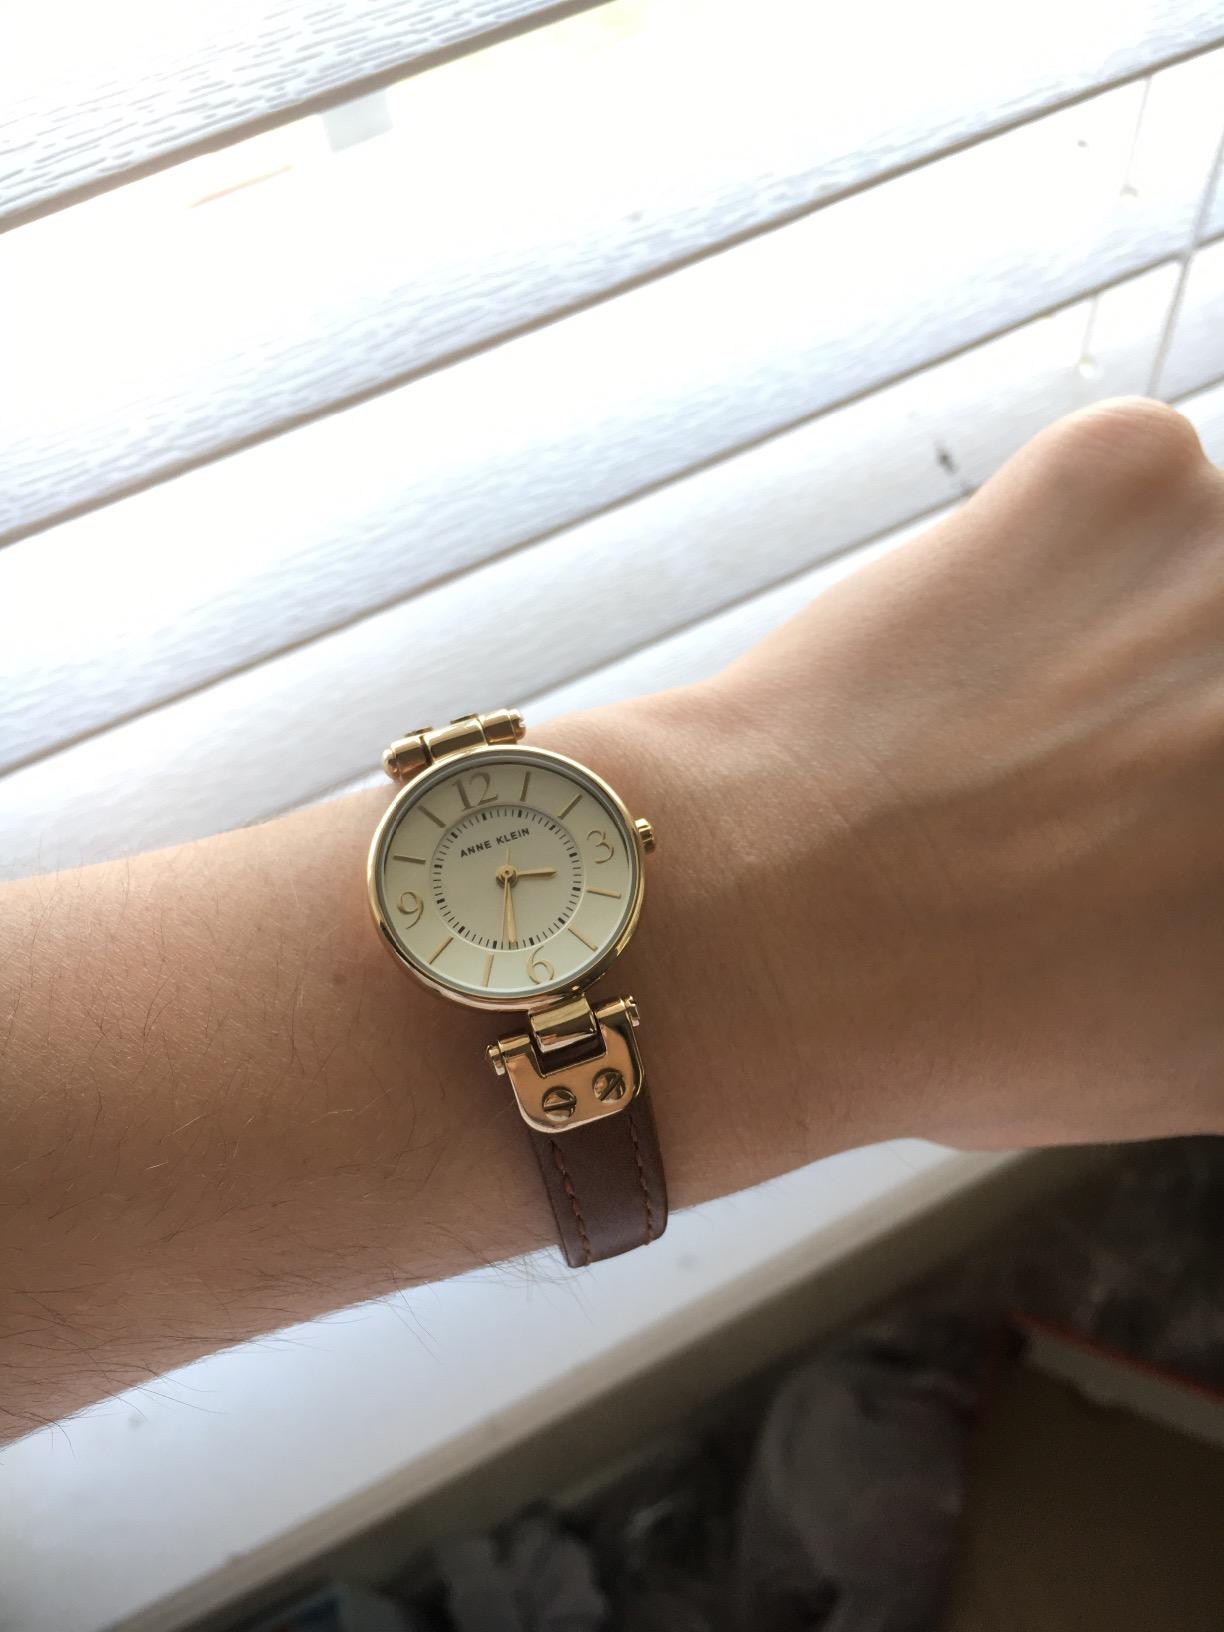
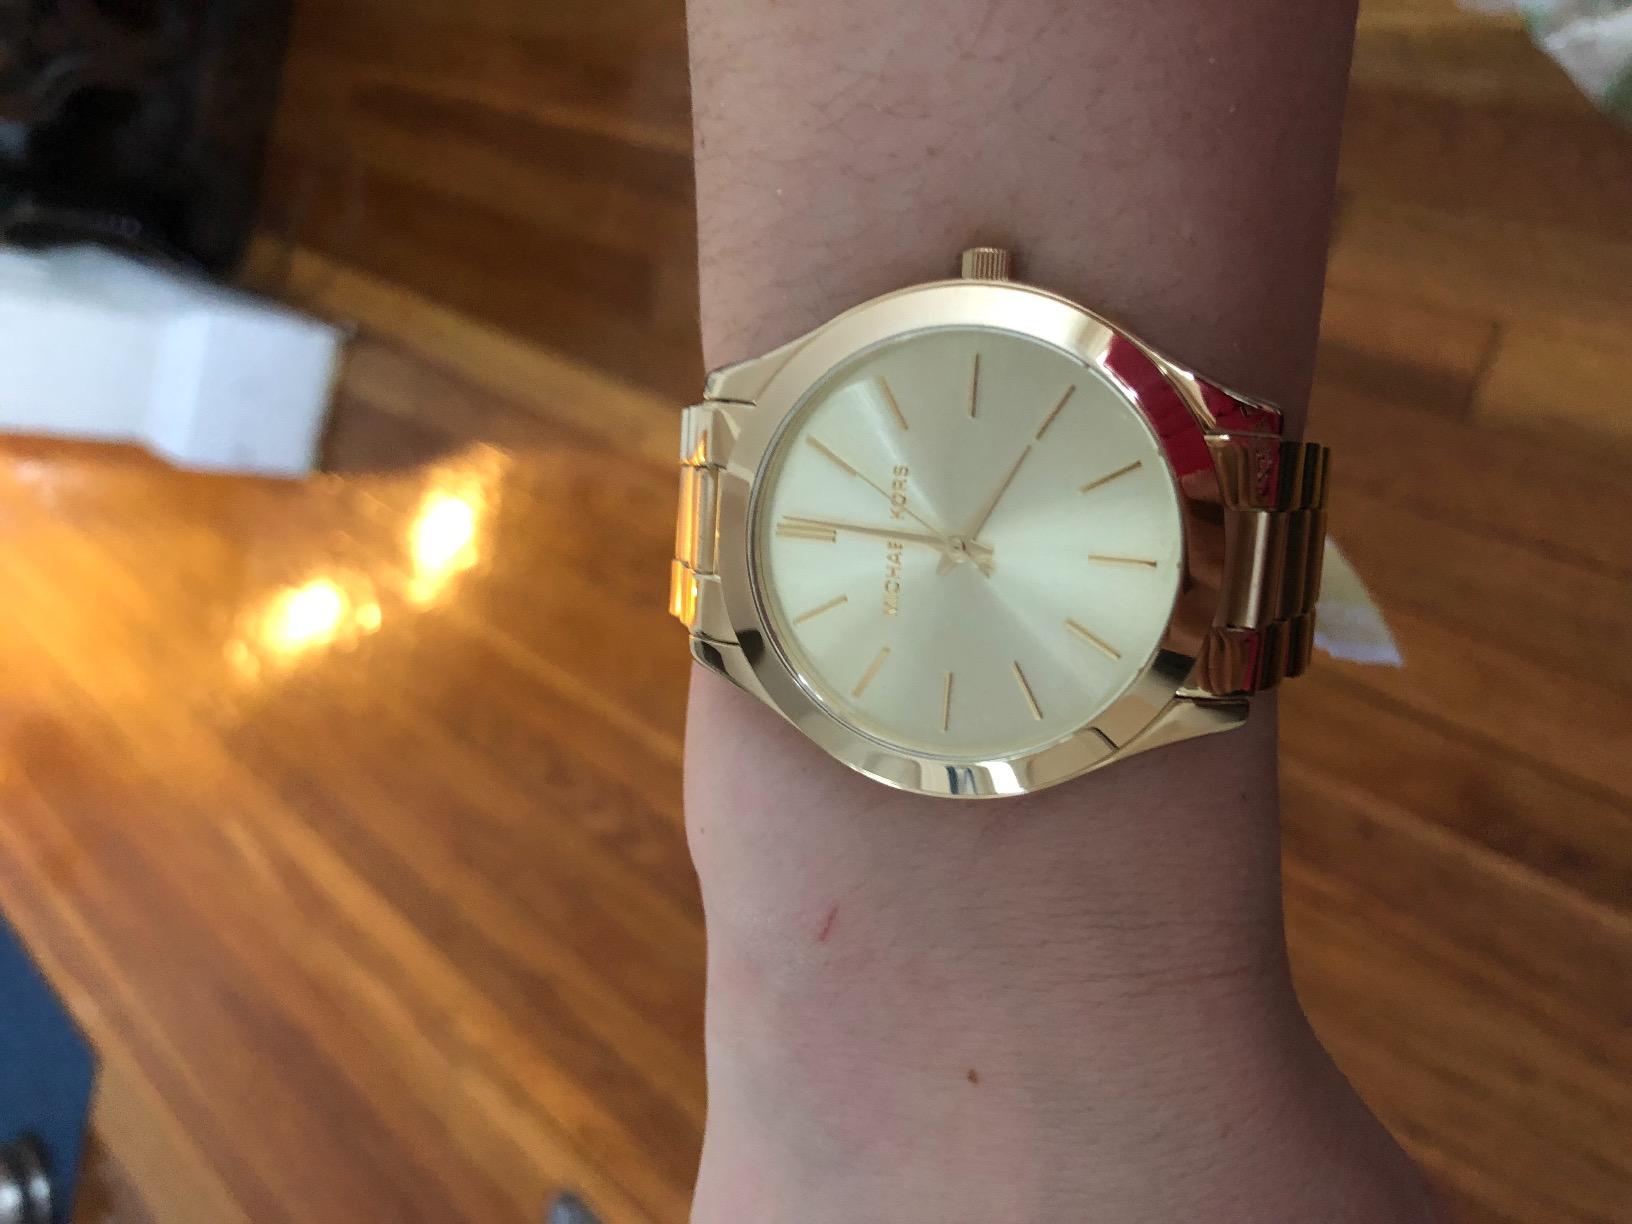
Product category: accessories_watch
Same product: no